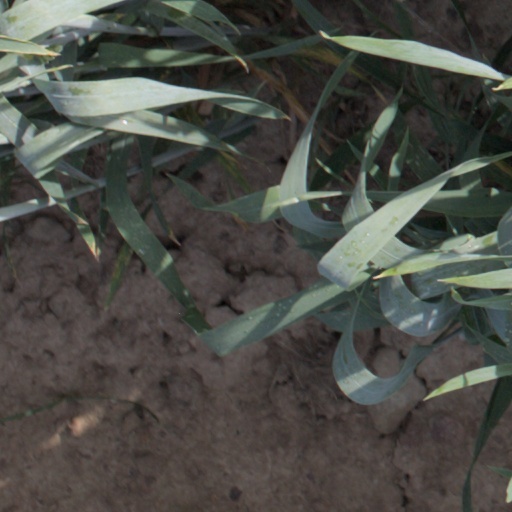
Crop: wheat